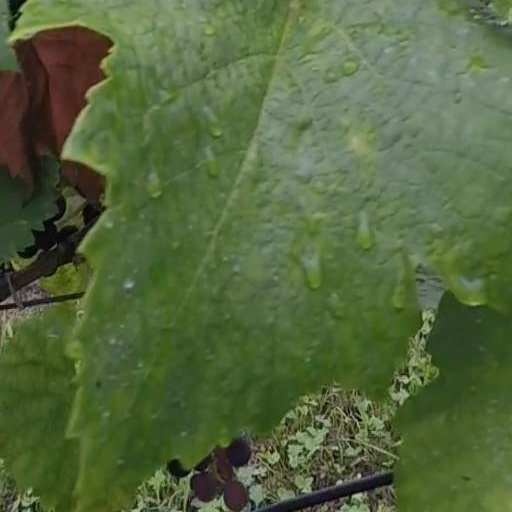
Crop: grape